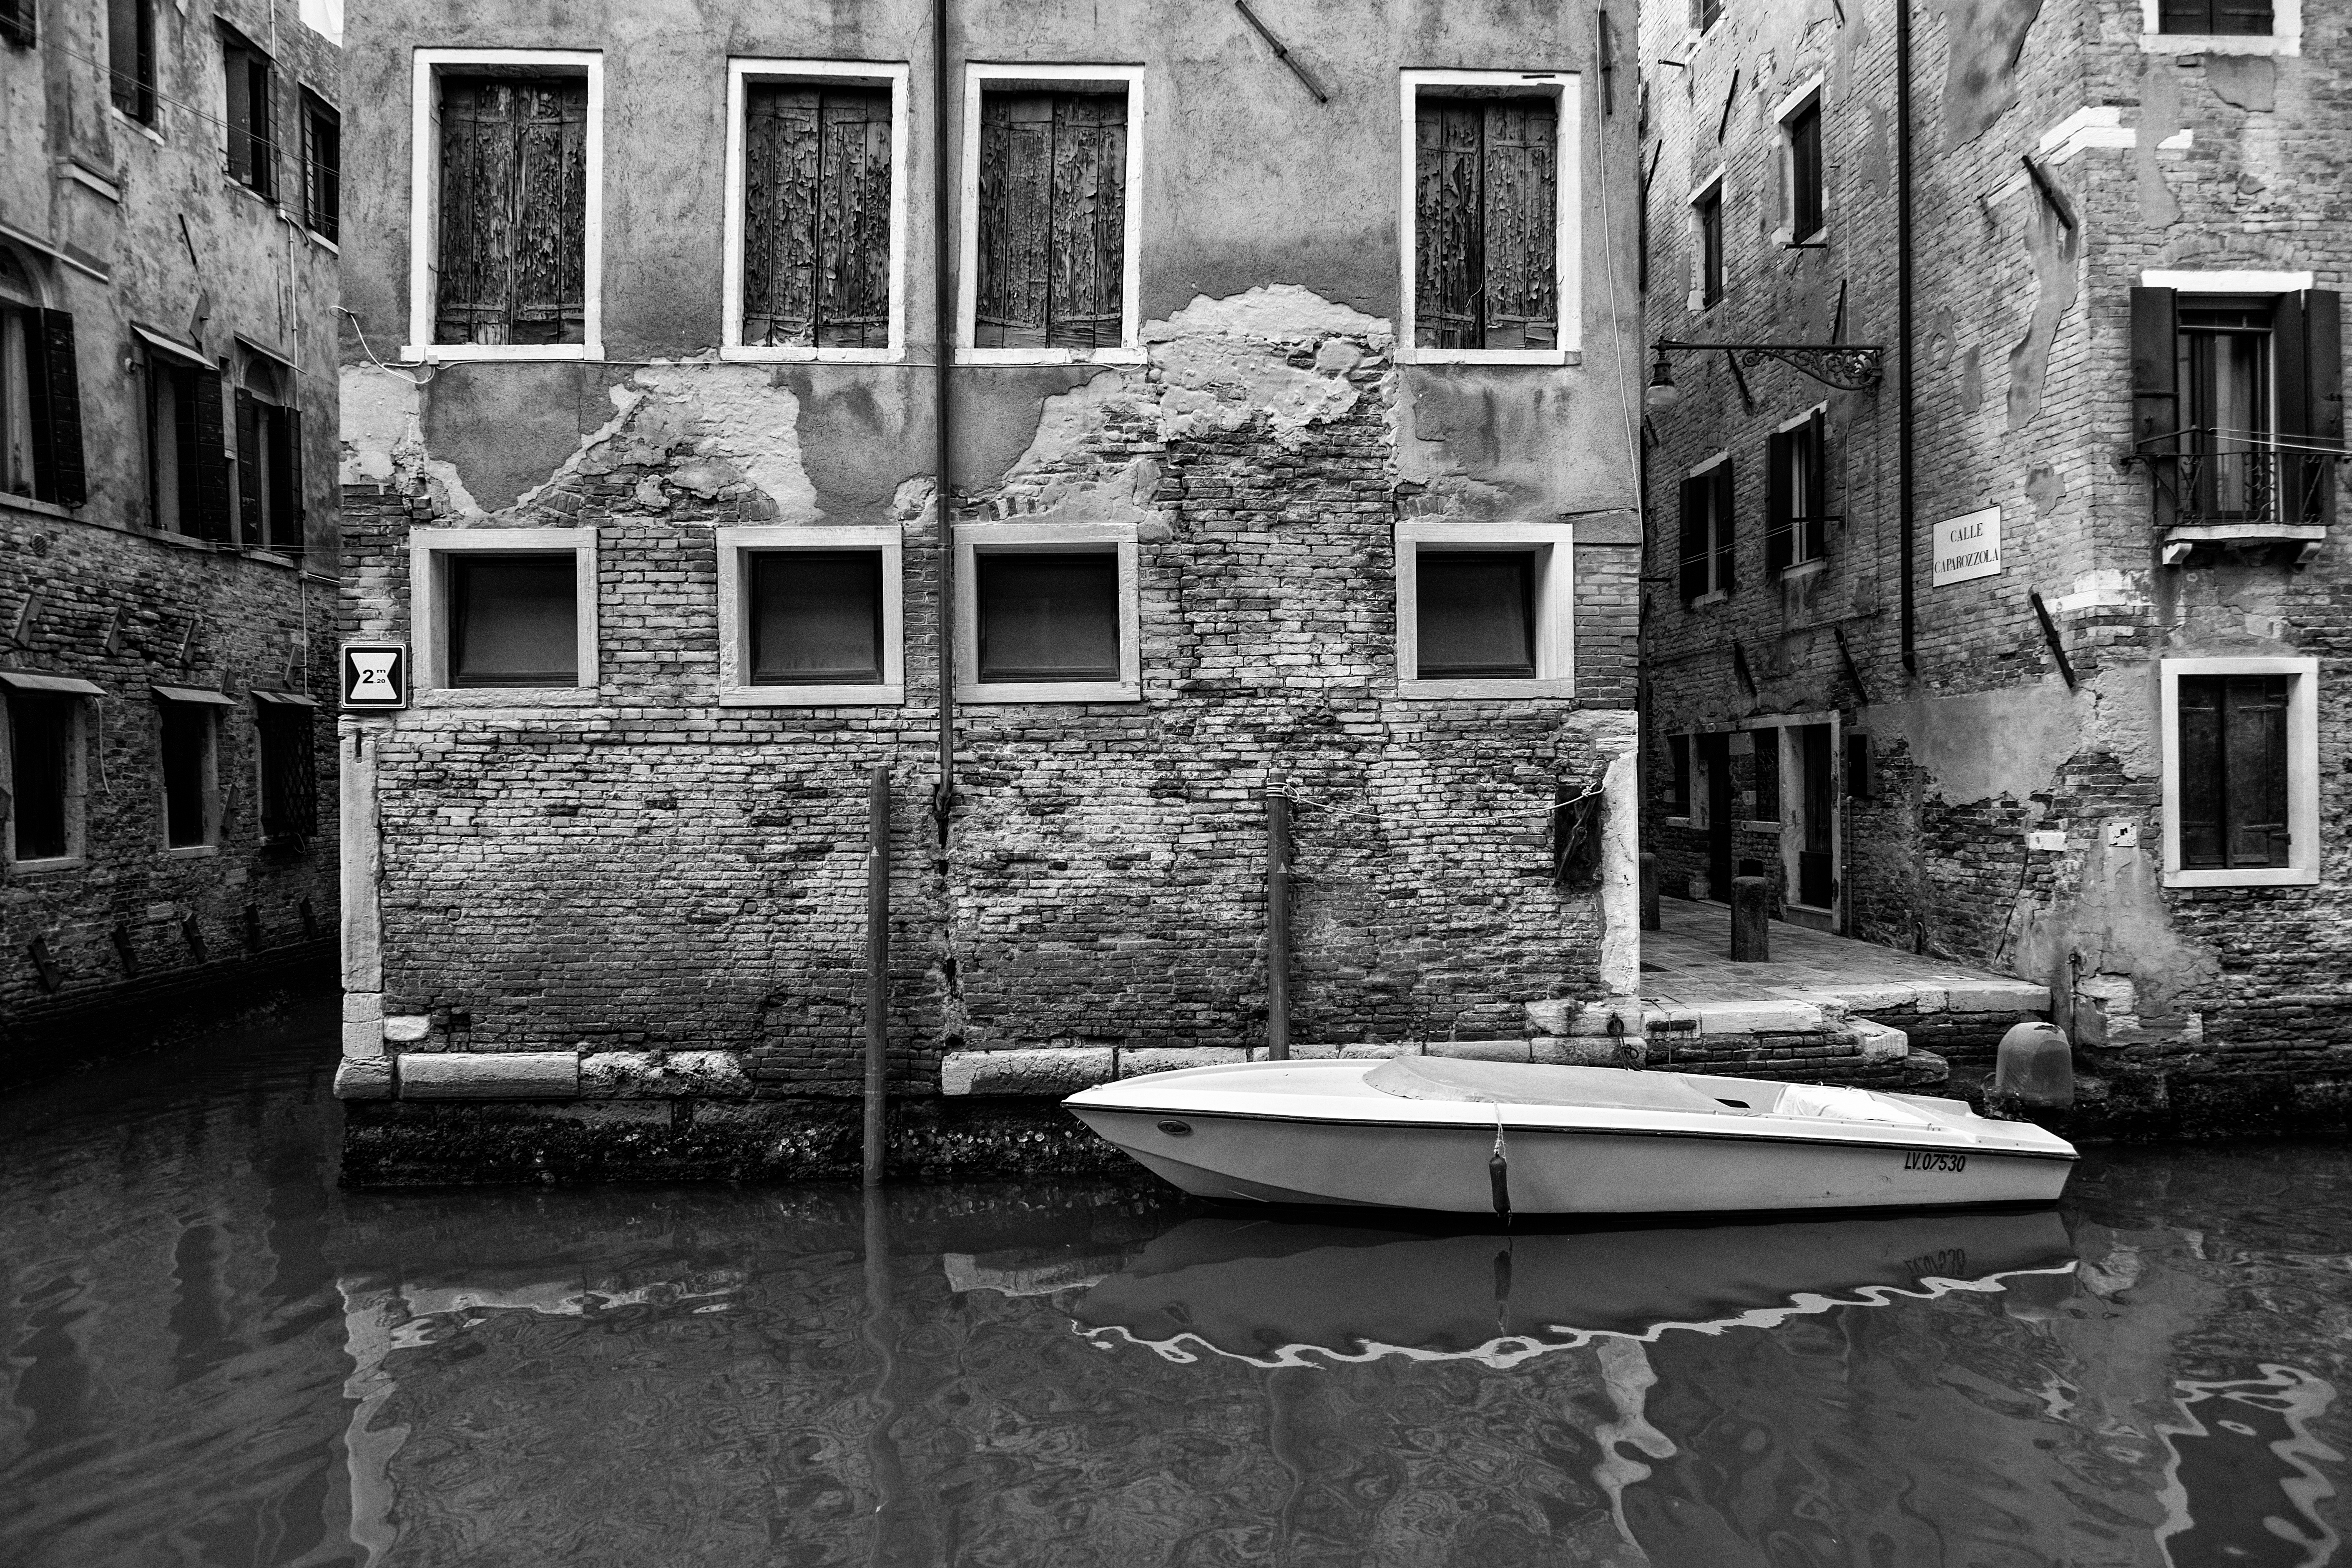
black and white, architecture, white, street, photography, house, home, facade, black, monochrome, waterway, urban area, monochrome photography